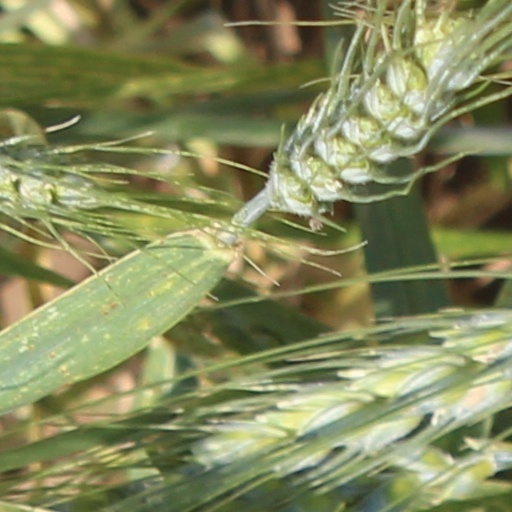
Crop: wheat